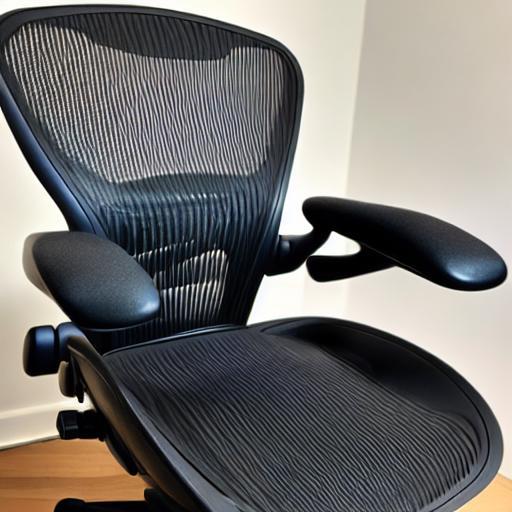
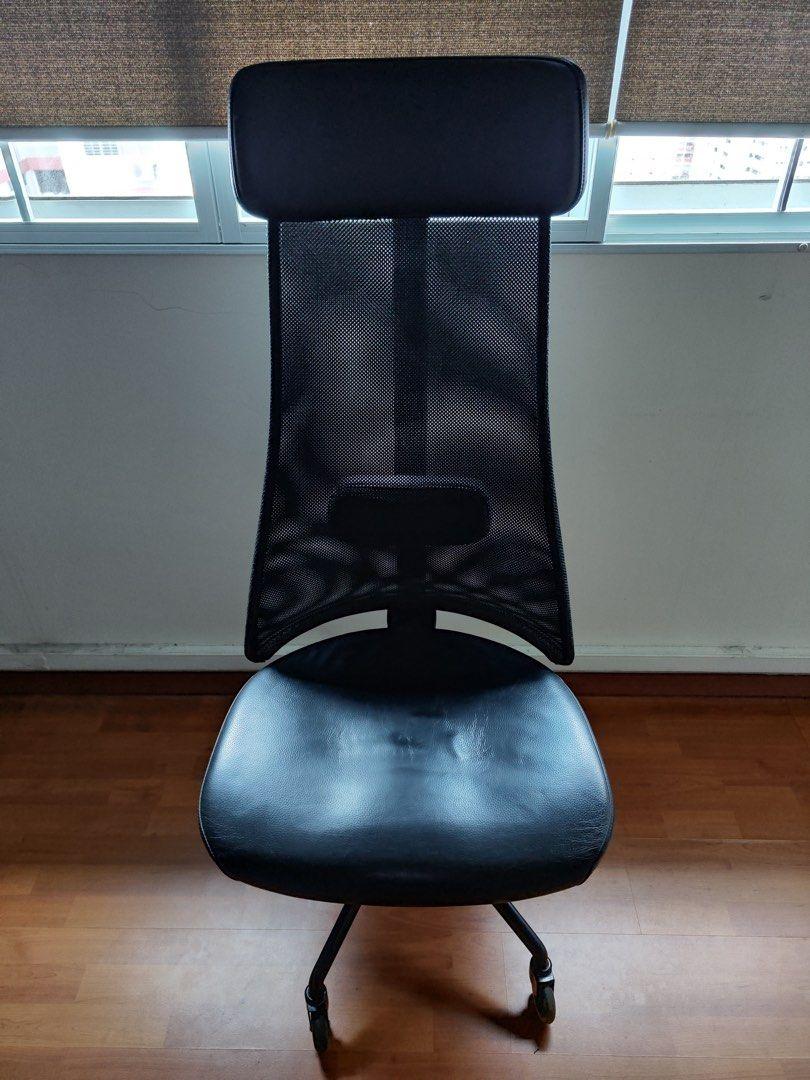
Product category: items_chair
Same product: no